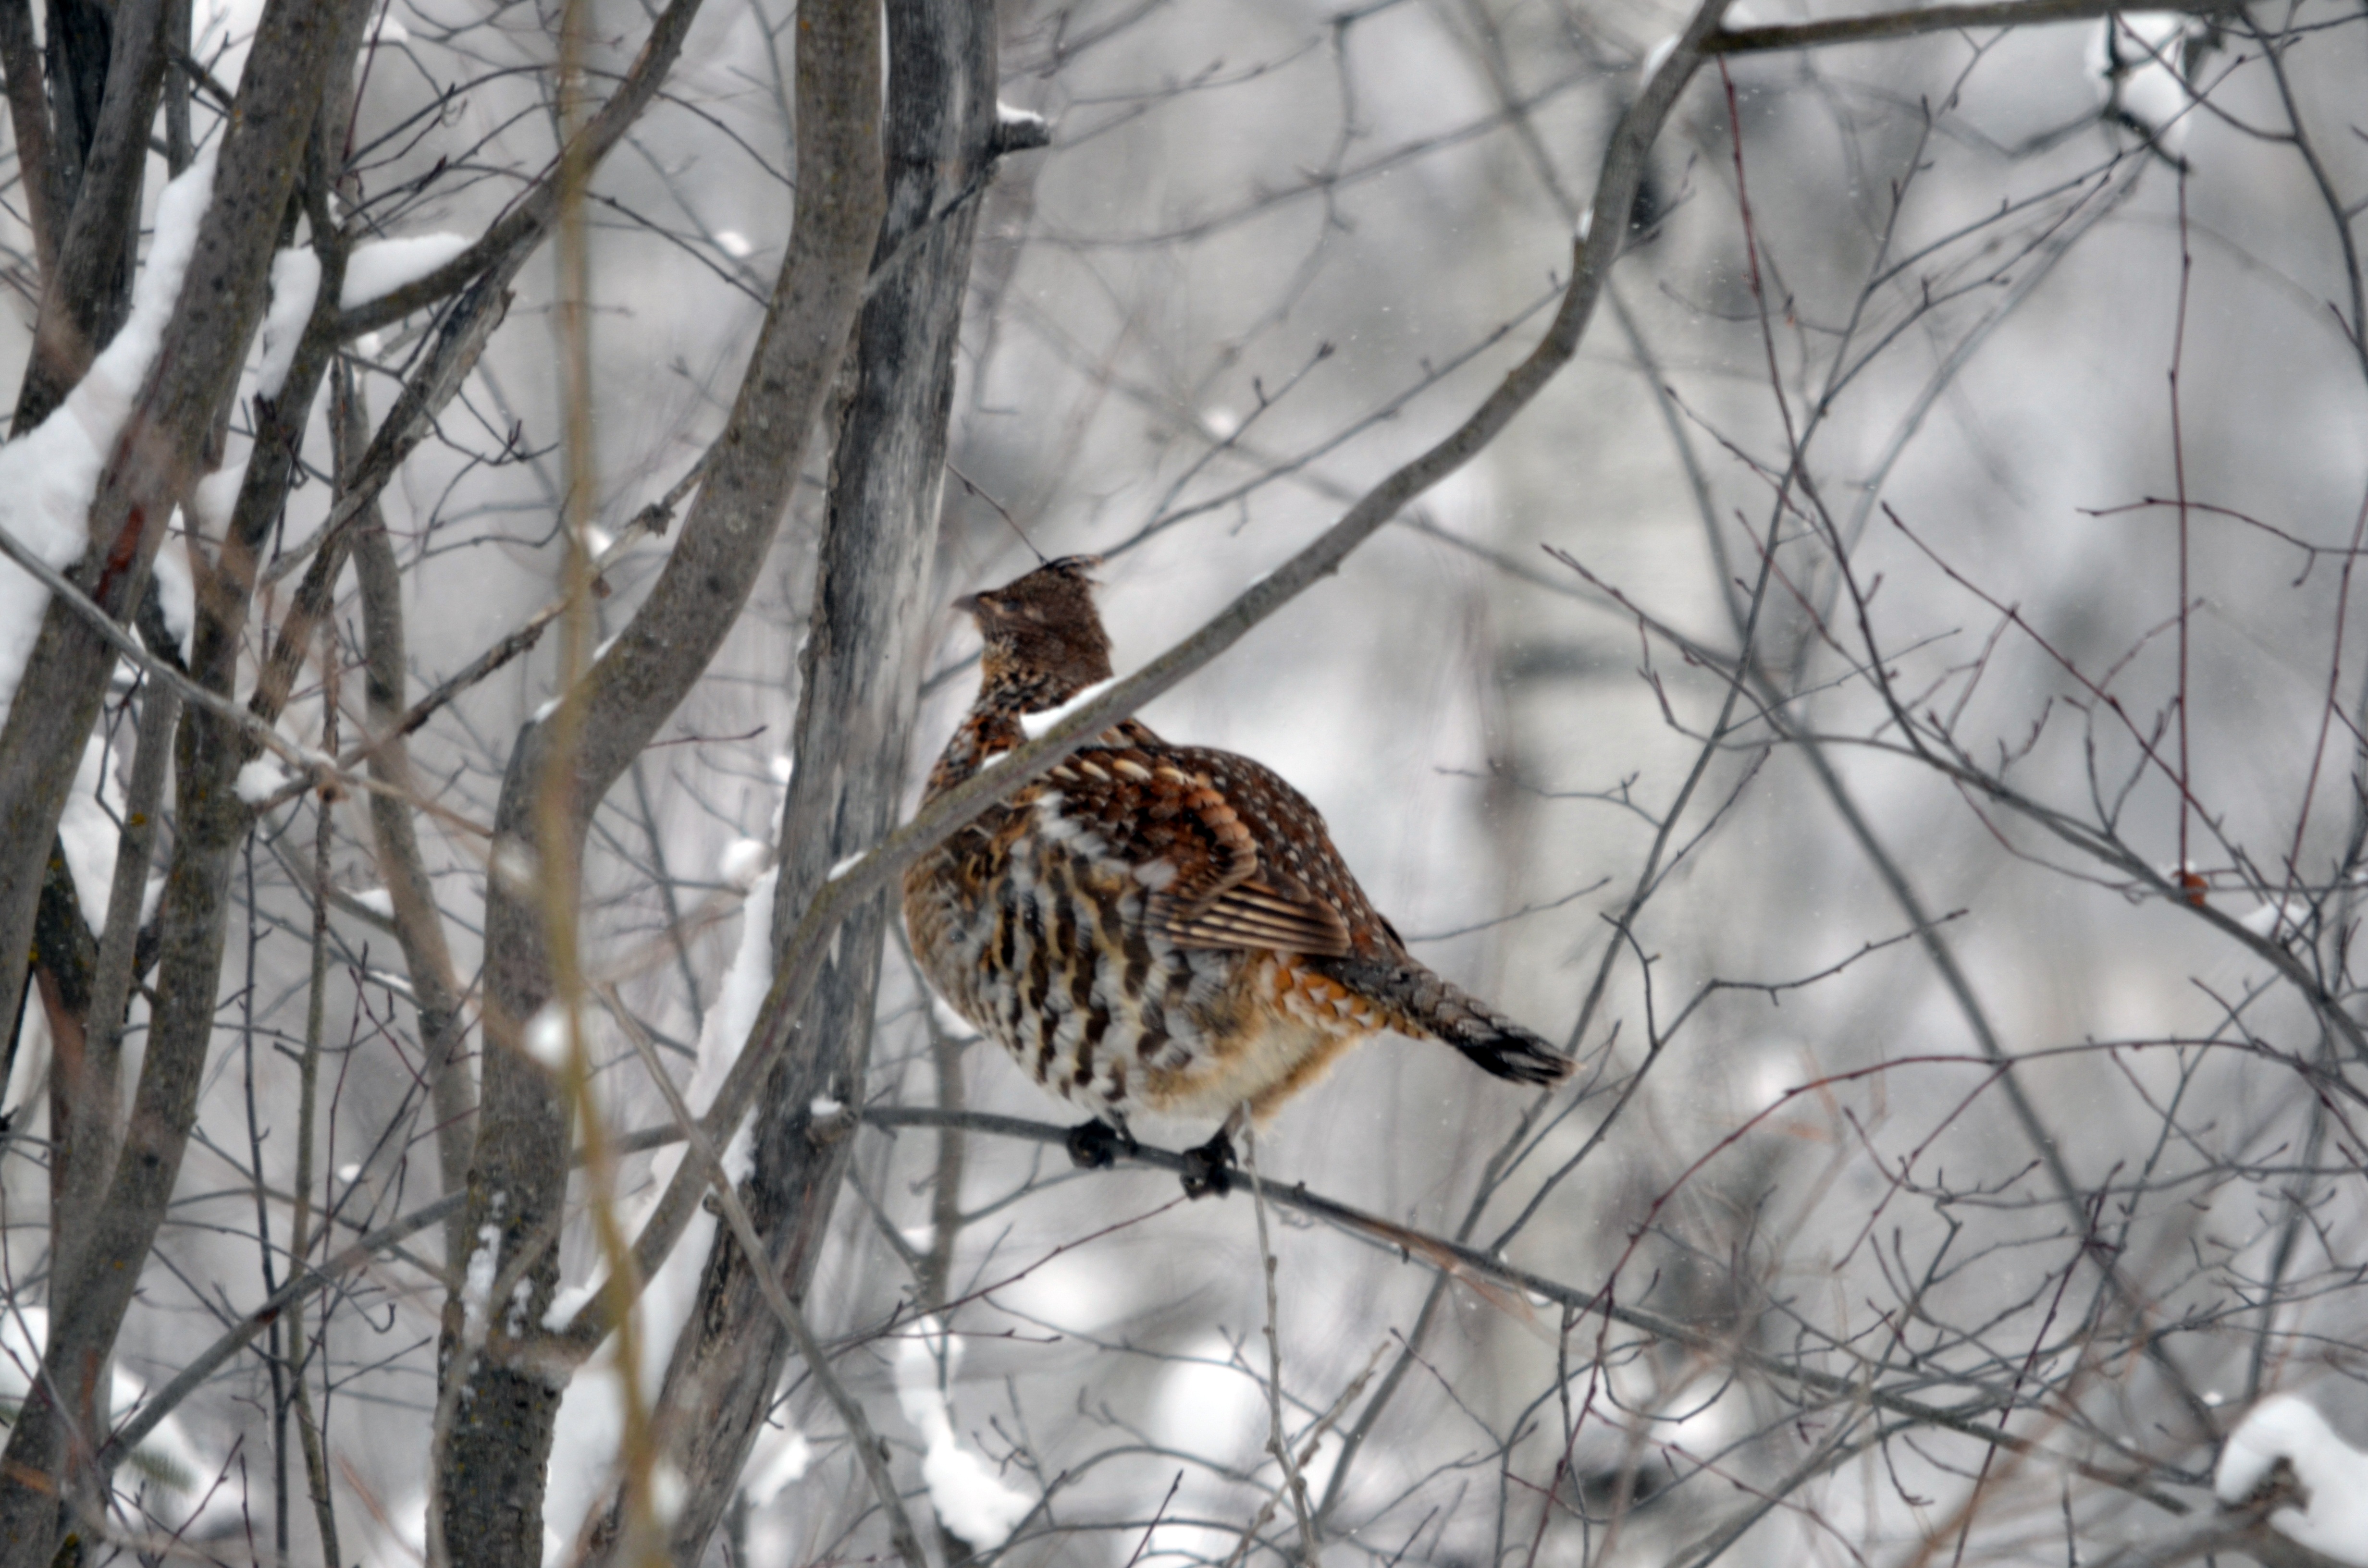
nature, forest, branch, snow, winter, bird, game, wildlife, wild, hawk, feather, season, fauna, ornithology, vertebrate, grouse, perching bird